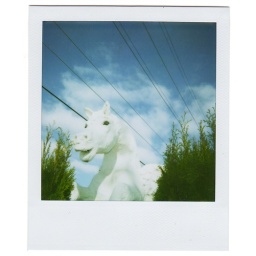
from white horse coffee hourse in sutherlin